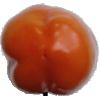
Label: orange_pepper